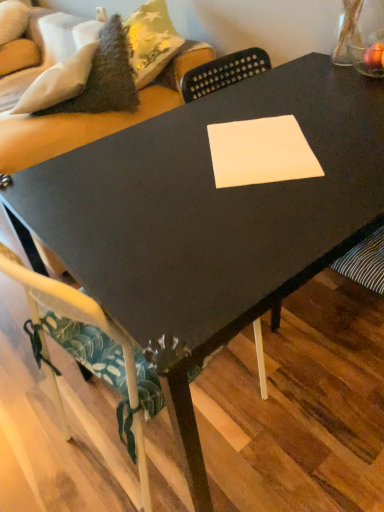
Question: Locate the rectangle lying behind the white fabric chair at lower left. Your answer should be formatted as a tuple, i.e. [(x, y)], where the tuple contains the x and y coordinates of a point satisfying the conditions above. The coordinates should be between 0 and 1, indicating the normalized pixel location of the point.
Answer: [(0.677, 0.297)]